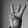
ASL letter: W